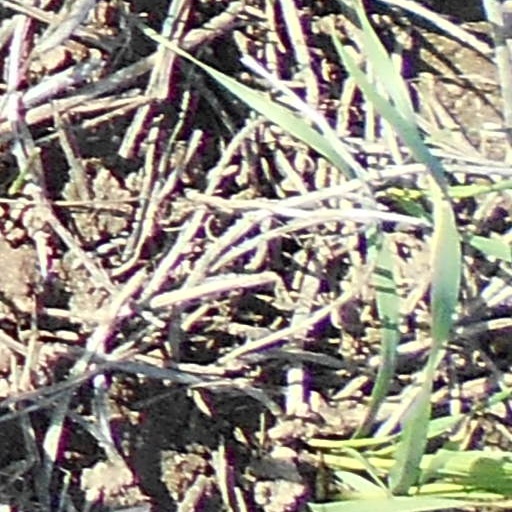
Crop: wheat